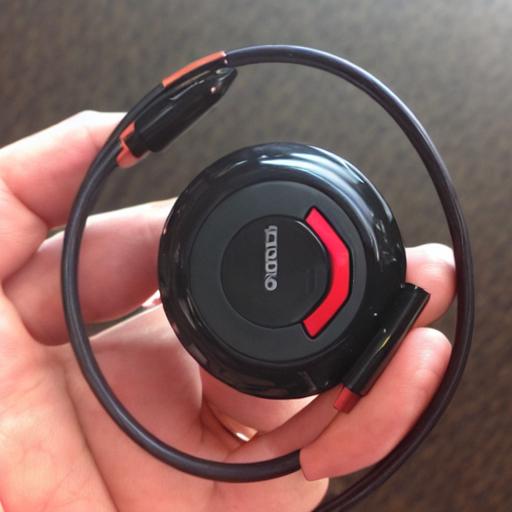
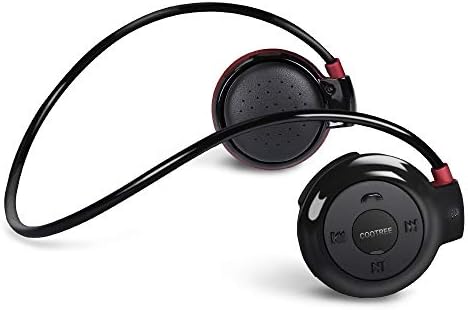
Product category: headphones
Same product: no